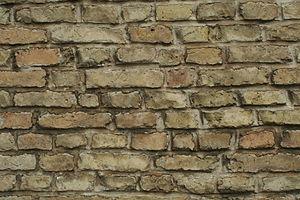
Mur en briques à Saint-Omer (Pas-de-Calais). Brique jaune (au sable).
Saint-Omer est une commune française, sous-préfecture du département du Pas-de-Calais en région Hauts-de-France.